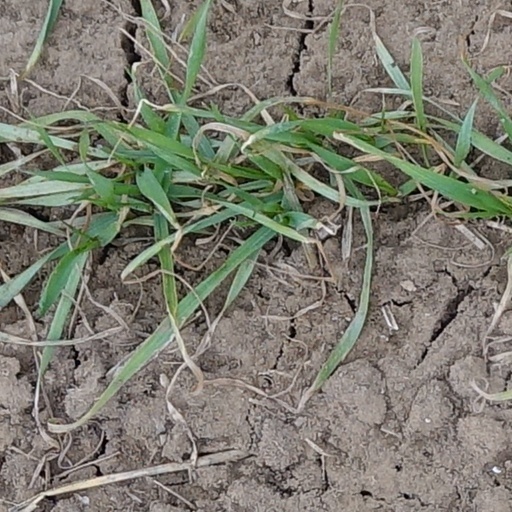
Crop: wheat